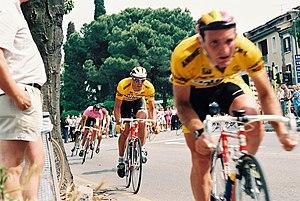
Luca Gelfi est un coureur cycliste italien des années 1990.